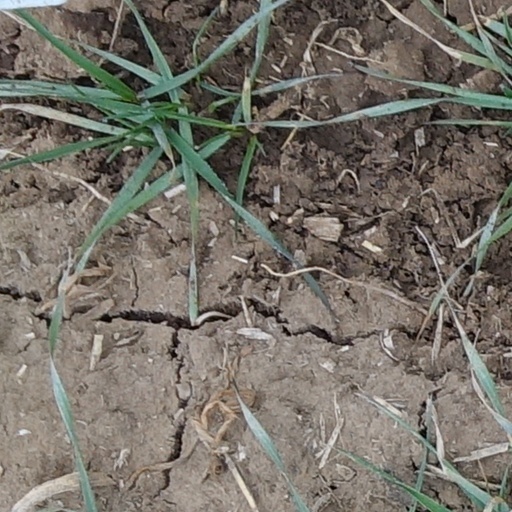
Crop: wheat